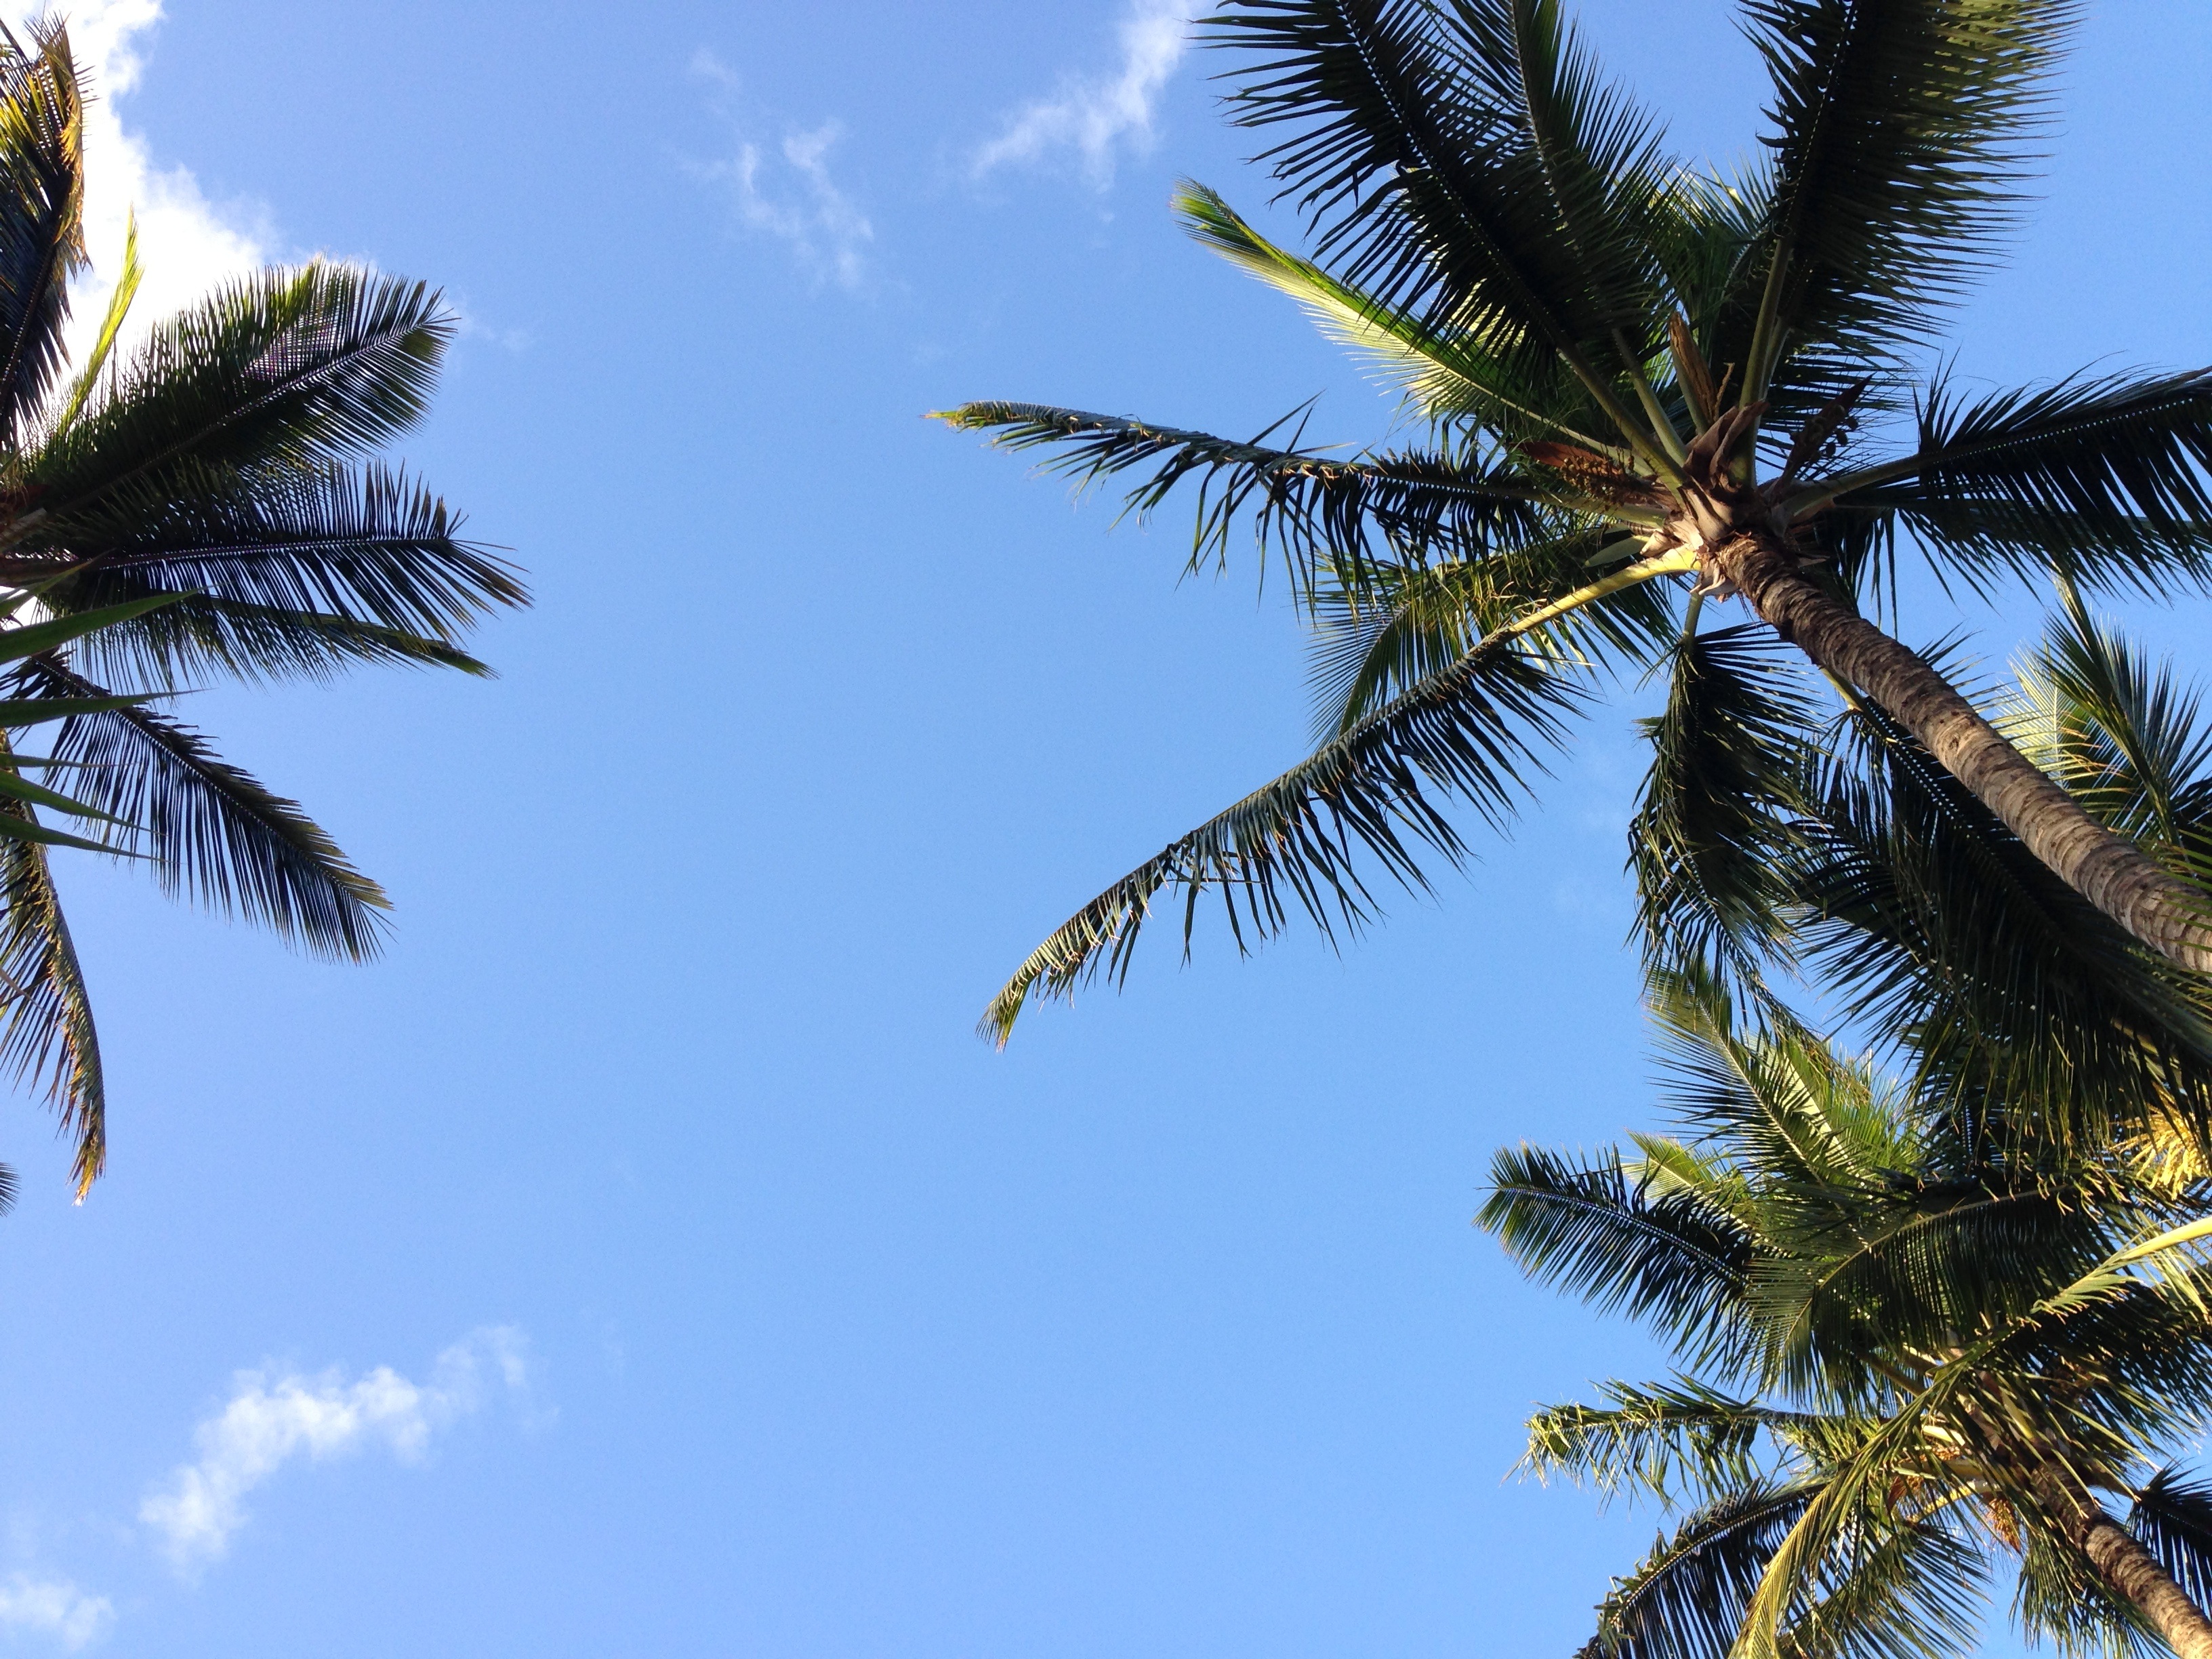
beach, tree, branch, plant, sky, leaf, flower, wind, palm, botany, hawaii, tropics, flowering plant, date palm, woody plant, land plant, arecales, palm family, borassus flabellifer